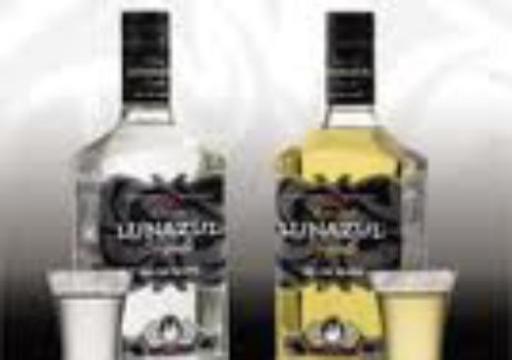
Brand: lunazul
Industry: Food